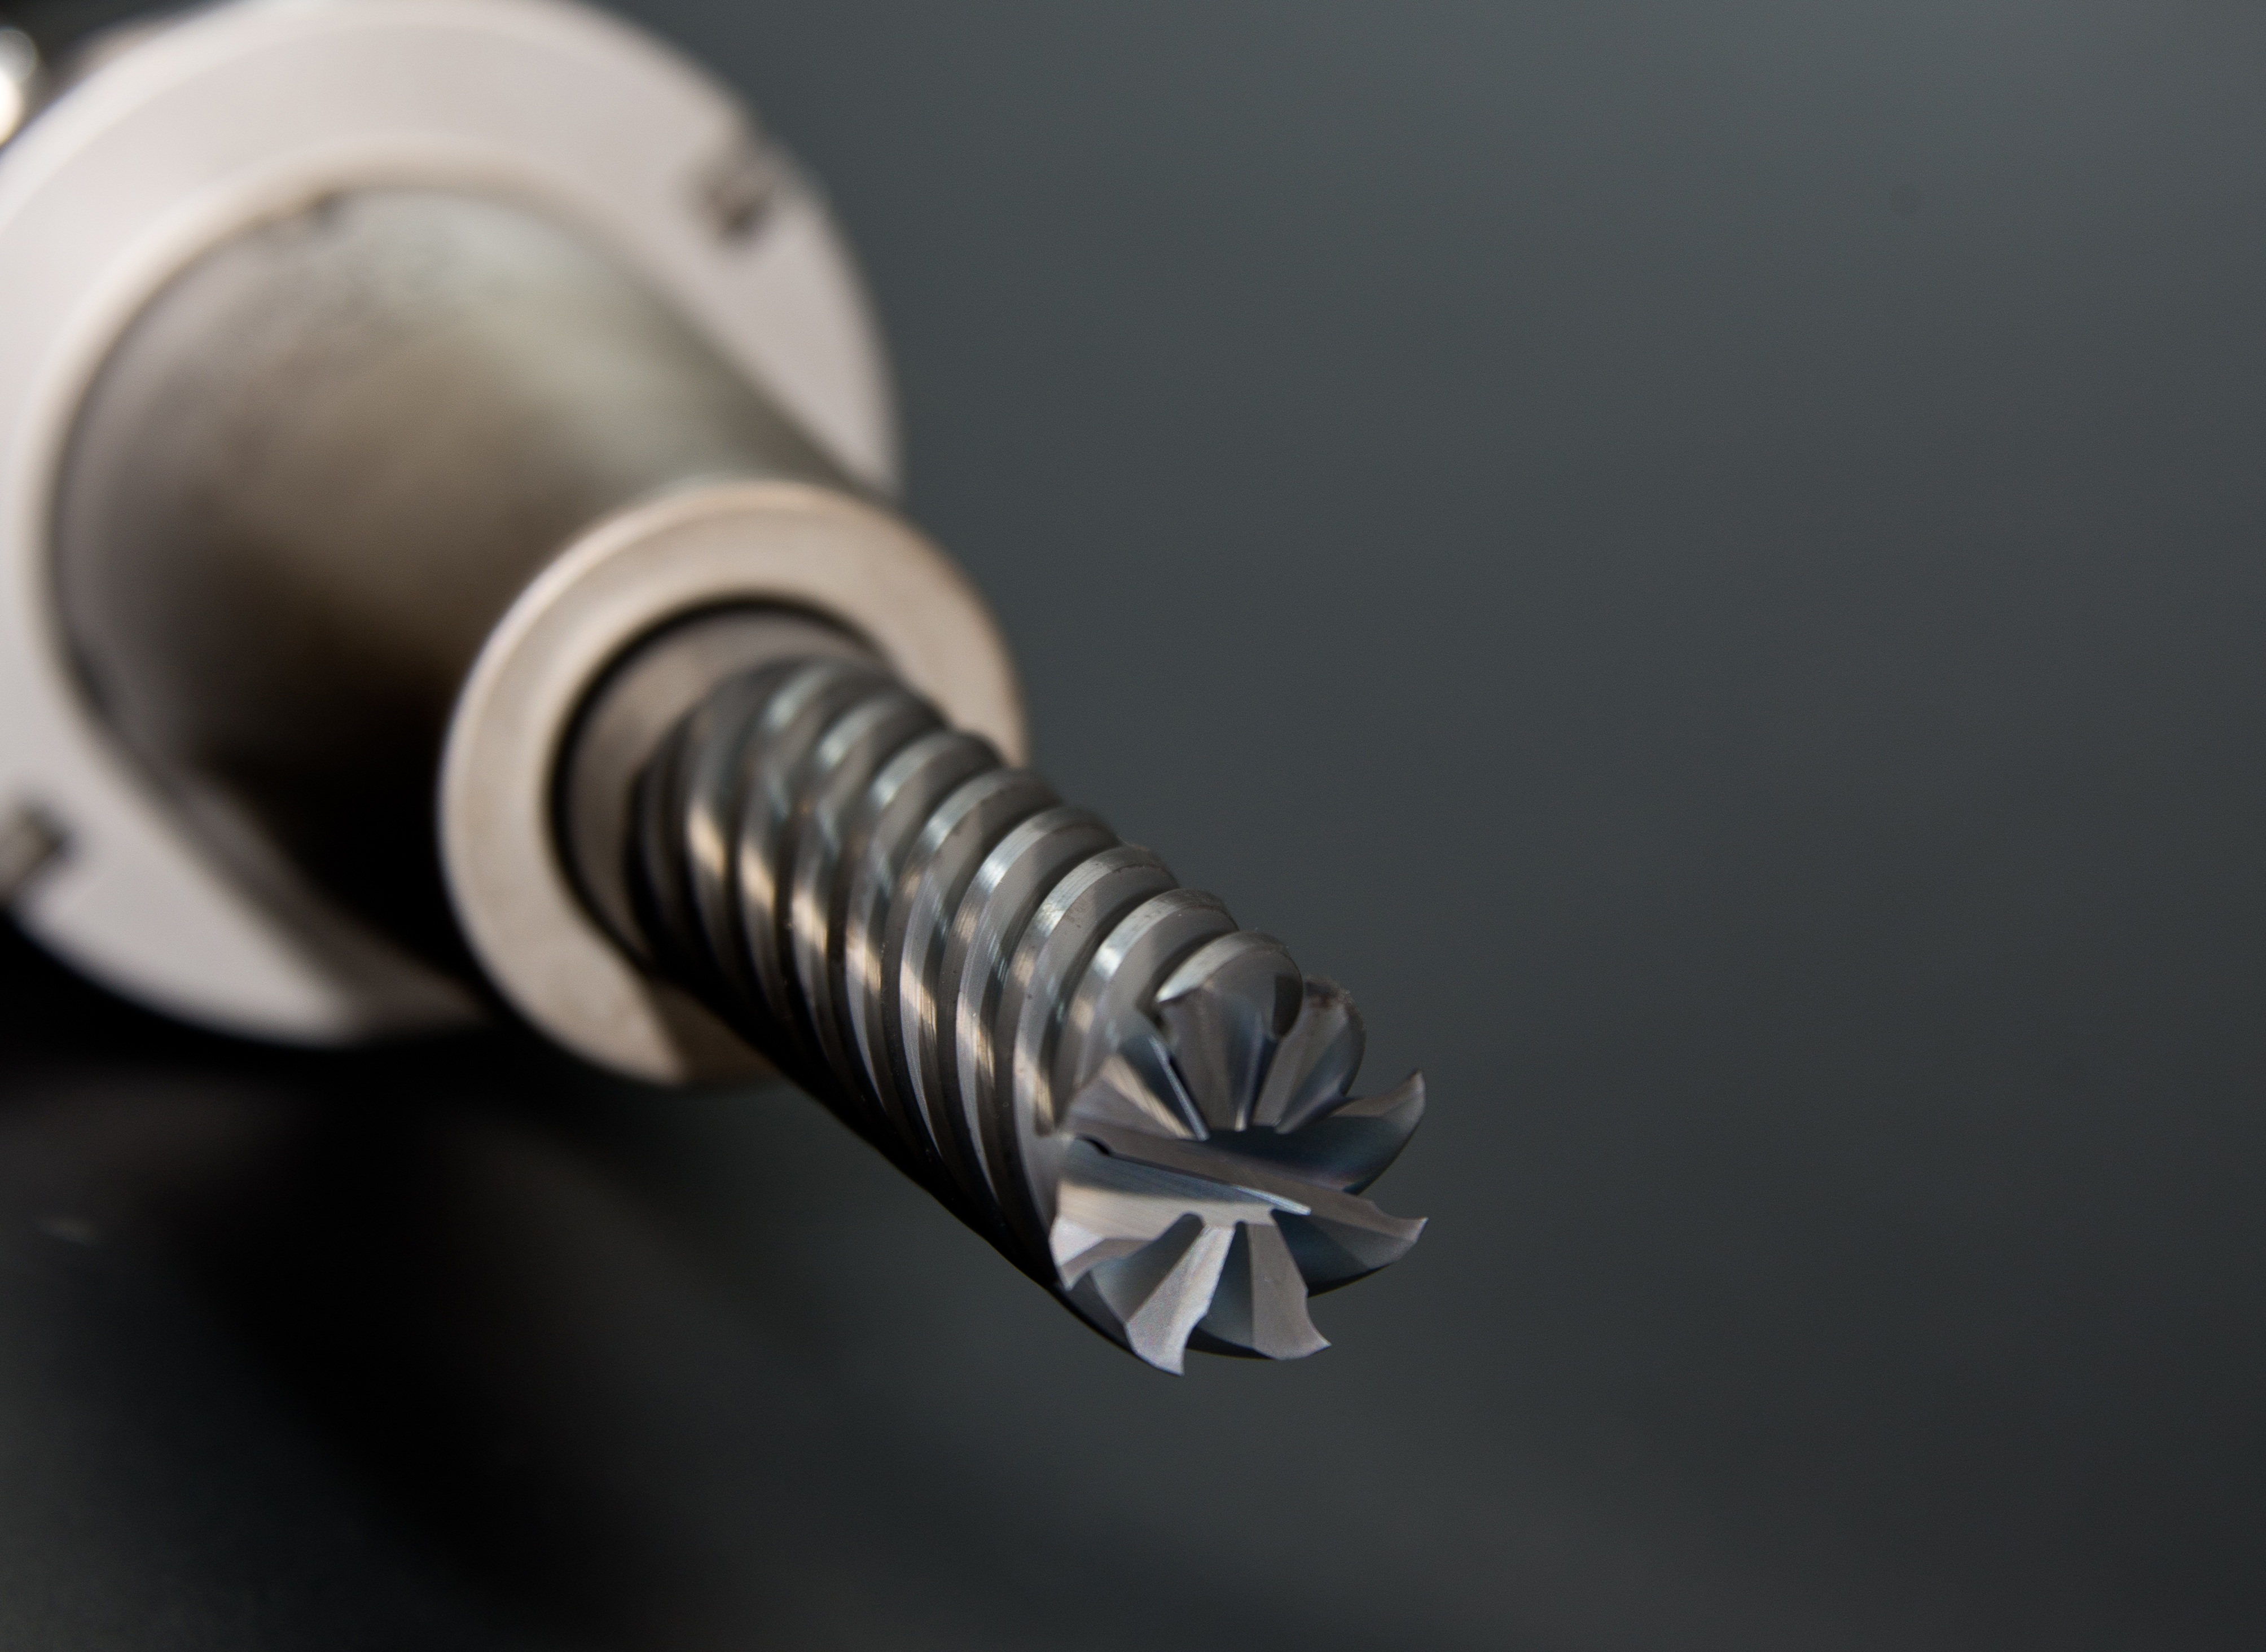
light, technology, spiral, tool, metal, machine, lathe, industry, lighting, drill, close up, manufacturing, product, turn, drilling, mechanics, metalworking, machining, milling, metal construction, cnc, cnc machine, zerspahnen, cutting tools, rounding, milling machine, ingenieuerwesen, drilling head